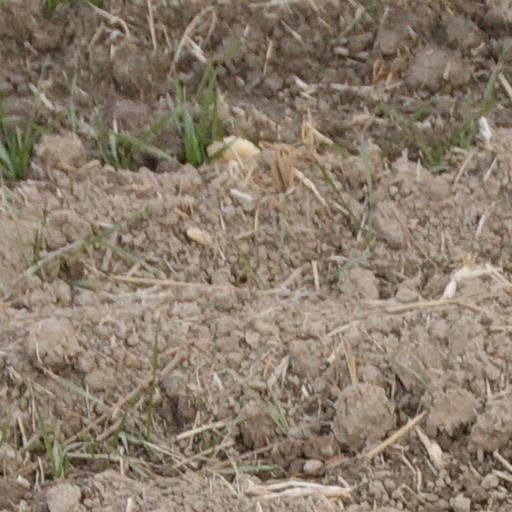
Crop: wheat